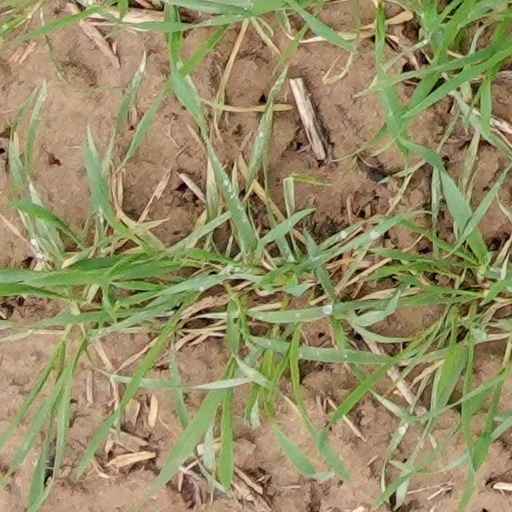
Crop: wheat